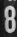
Number: 8